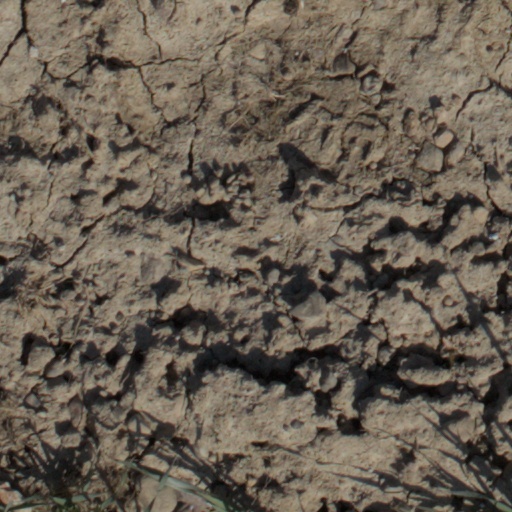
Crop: wheat